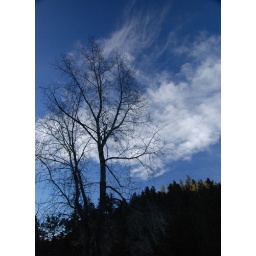
This is the most colorful winter in three years. The sky is typically grey in January.